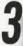
Number: 3